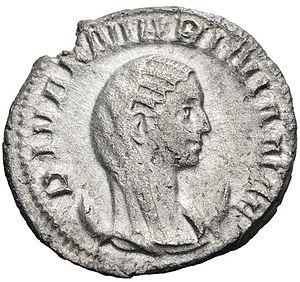
Egnatia Mariniana est l'épouse du sénateur Valérien, qui devient empereur en 253 avec leur fils Gallien.